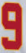
Number: 9